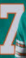
Number: 7